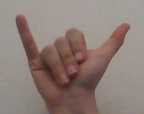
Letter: ya